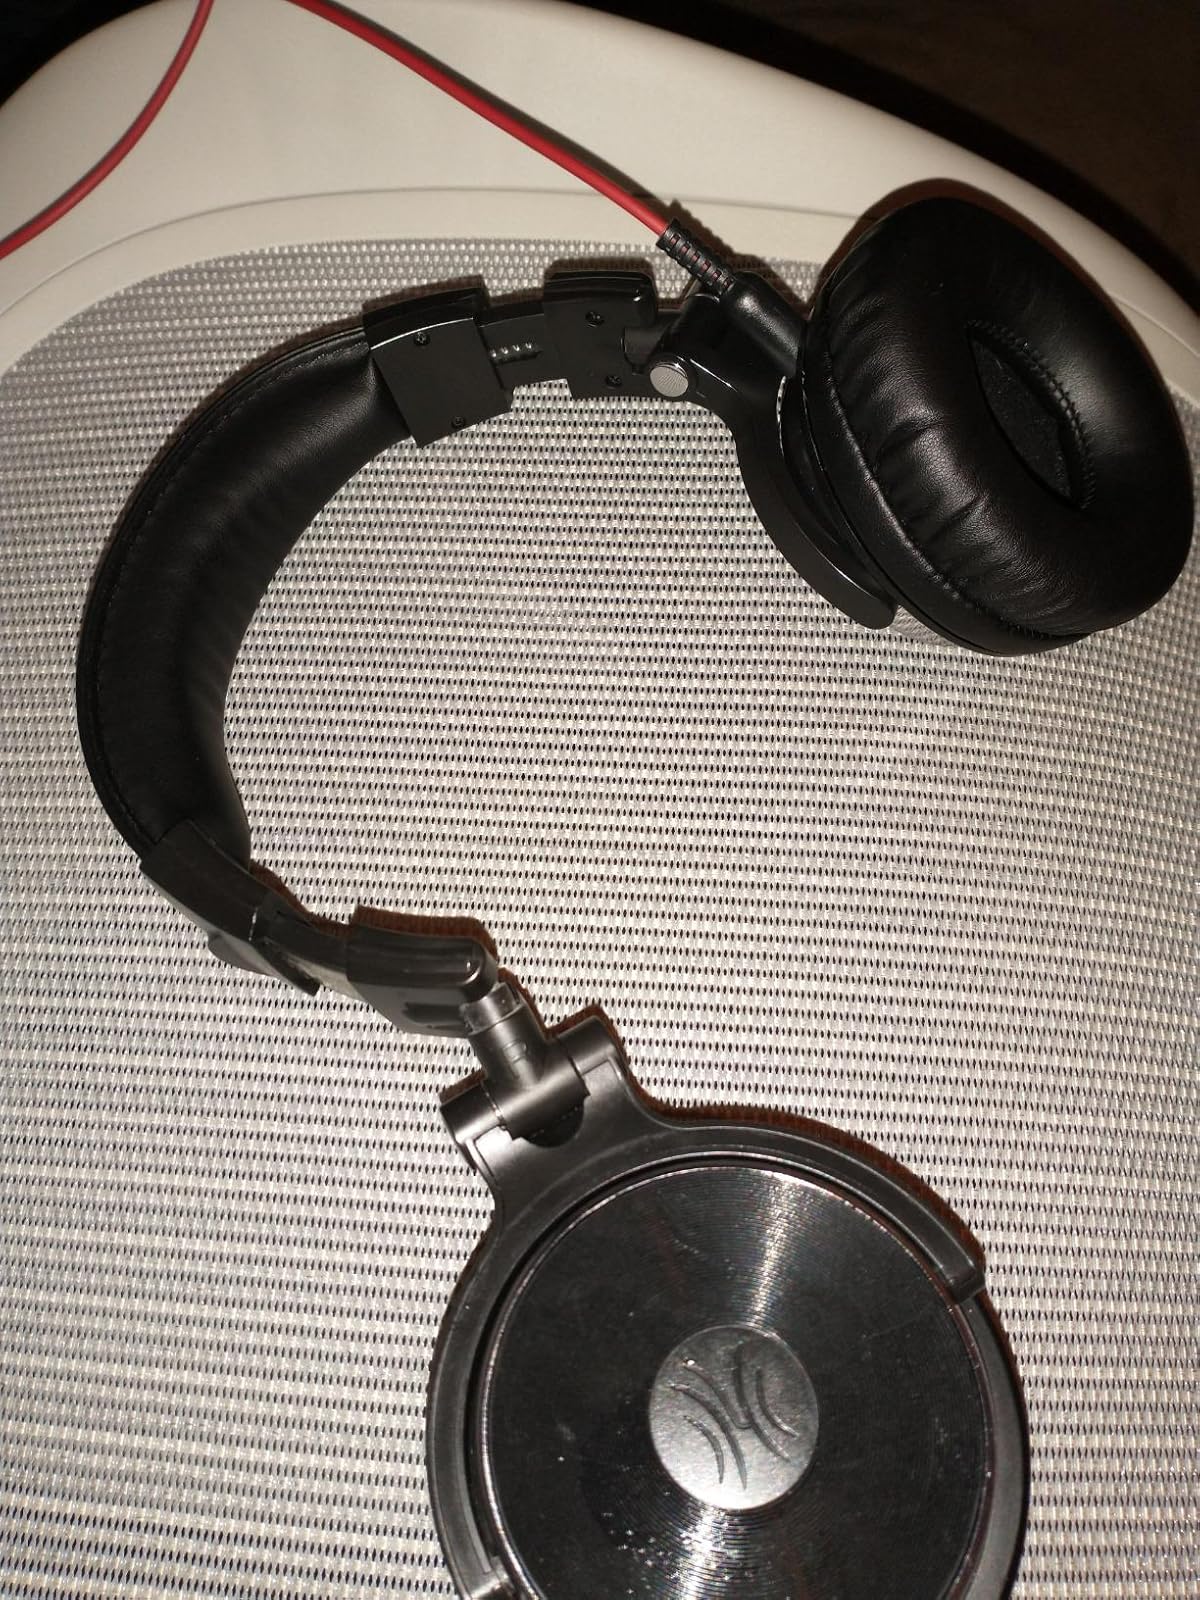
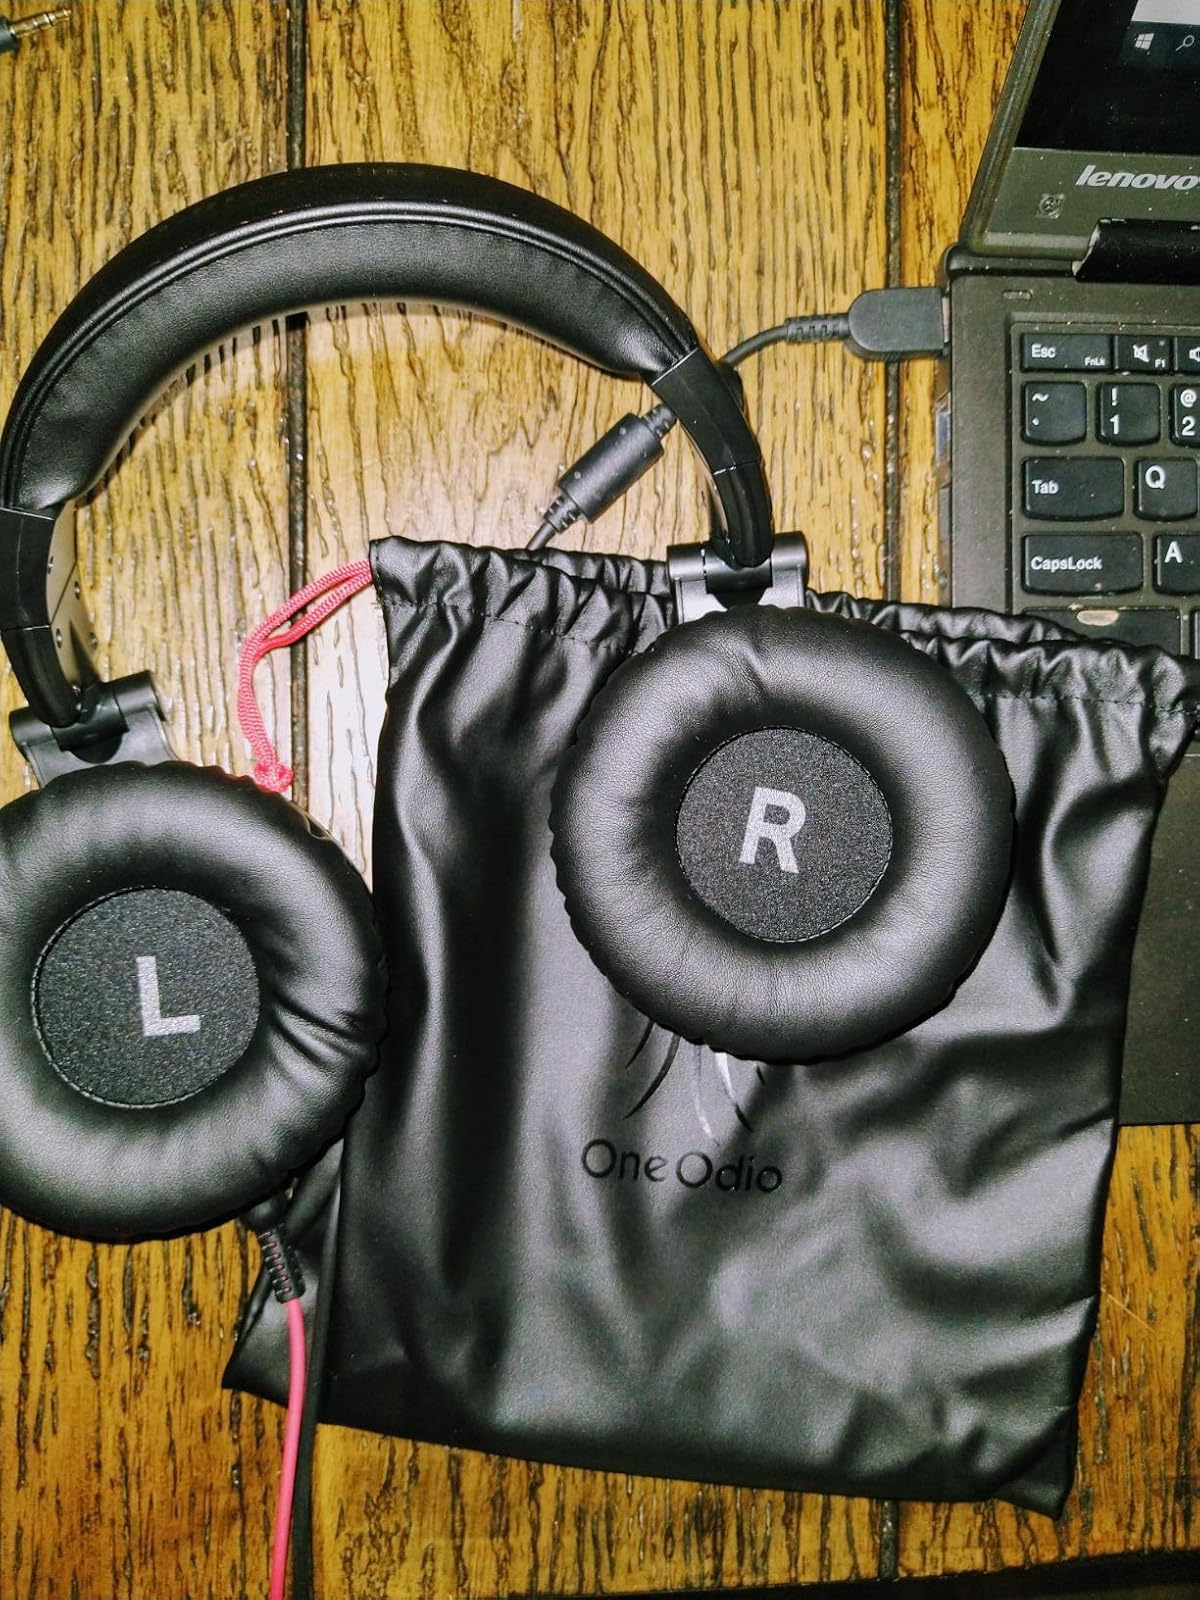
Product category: headphones
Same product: yes